Murder by the Clock

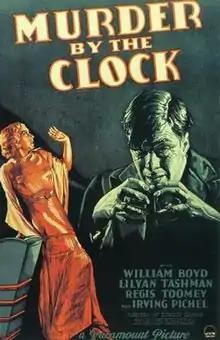

Murder by the Clock is a 1931 American pre-Code murder mystery film starring William "Stage" Boyd and Lilyan Tashman. The film is based on the novel of the same name by Rufus King and the play "Dangerously Yours" by Charles Beahan.